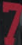
Number: 7